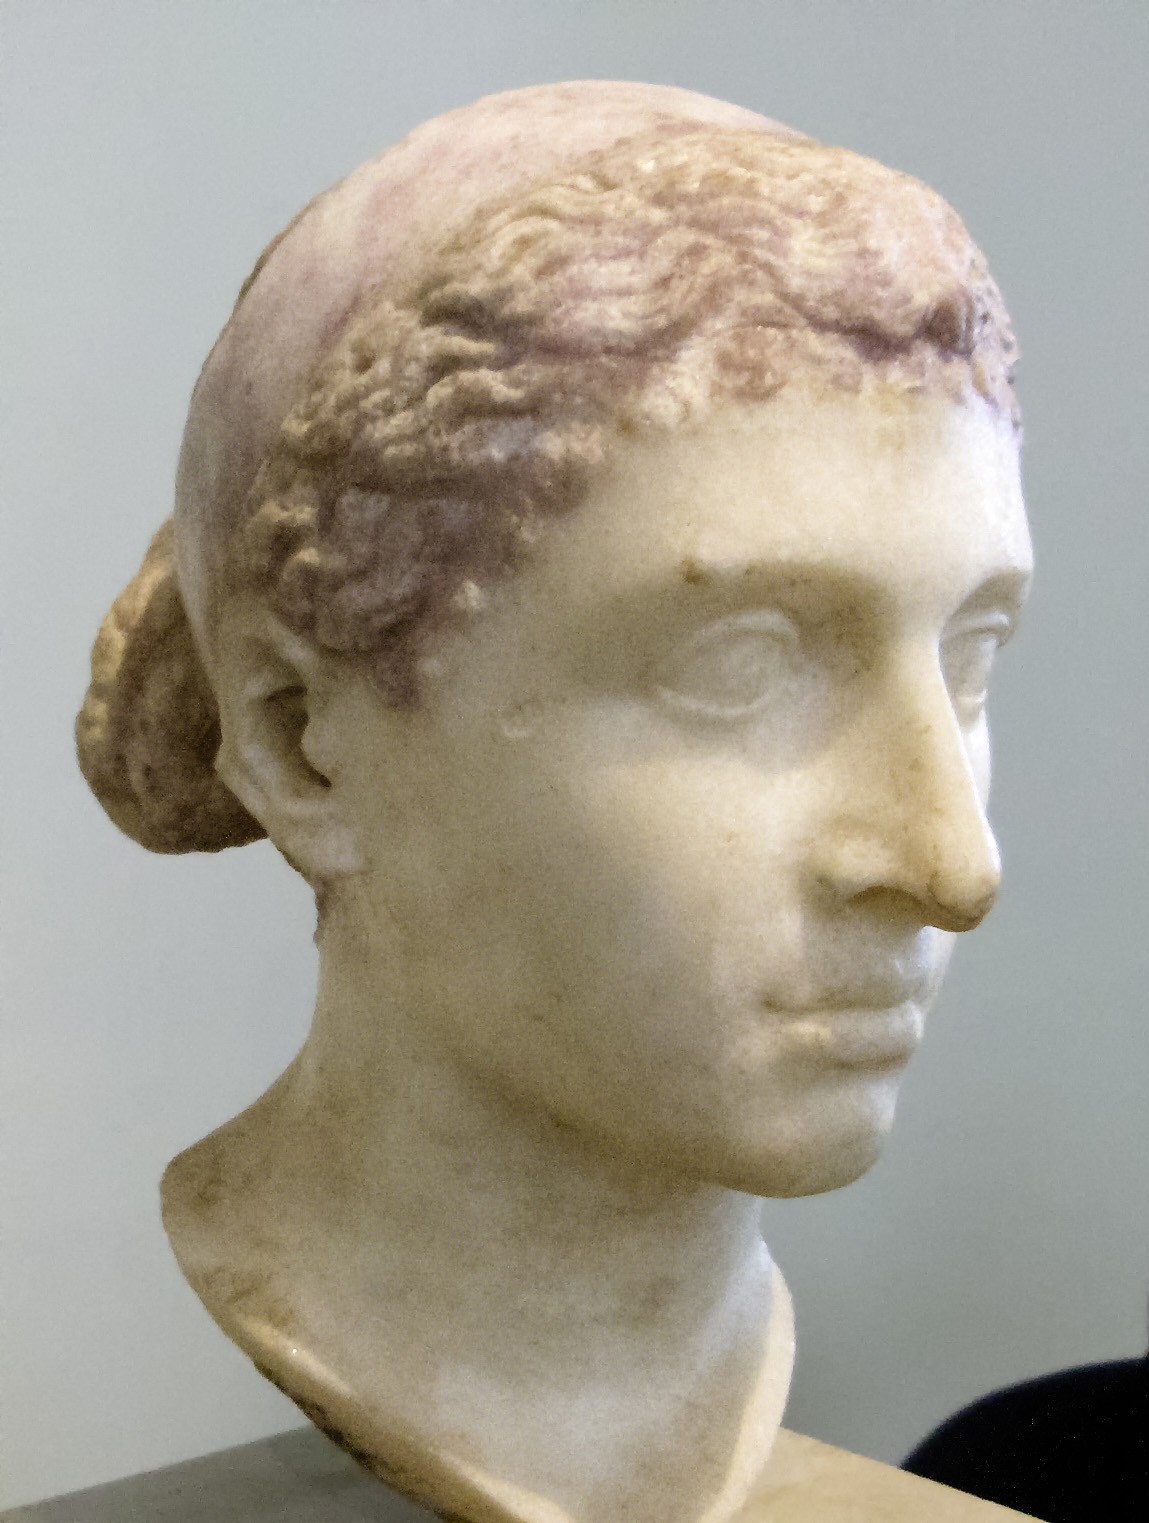
คลีโอพัตรา

คลีโอพัตราที่ 7 ฟิโลพาเธอร์ (; หรือรู้จักทั่วไปในนาม คลีโอพัตรา; มกราคม ปีที่ 69 ก่อนคริสต์ศักราช|ก่อนคริสตกาล – 10 สิงหาคม ปีที่ 30 ก่อนคริสตกาล) เป็นพระราชินีแห่งอียิปต์โบราณและเชื้อพระวงศ์พระองค์สุดท้ายของราชวงศ์ทอเลมีแห่งมาซิโดเนีย ดังนั้นจึงเป็นผู้ปกครองอียิปต์ที่มีเชื้อสายกรีกคนสุดท้าย พระราชบิดาของพระองค์คือทอเลมีที่ 12|ทอเลมีที่ 12 ออเลติส และคาดว่าพระราชมารดาเป็นพระเชษฐภคินีของโอเลเตส ทรงพระนามว่า คลีโอพัตราที่ 5|คลีโอพัตราที่ 5 ทรีฟาเอนา ชื่อ "คลีโอพัตรา" เป็นภาษากรีก แปลว่า "ความเจริญรุ่งเรืองของบิดา" พระนามเต็มของพระนางคือ "คลีโอพัตรา เธอา ฟิโลปาตอร์" ซึ่งหมายถึง "เทพีคลีโอพัตรา ผู้เป็นที่รักของบิดา" พระนางทรงพระปรีชาสามารถมาก ทรงแตกฉานถึง 14 ภาษา เช่น ฮิบรู, ละติน, มาเซดอนโบราณ, เอธิโอเปียน, ซีเรีย, เปอร์เซีย, และ อียิปต์ ซึ่งแม้แต่ในราชวงศ์ น้อยคนนักที่จะแตกฉานภาษานี้
ปัจจุบัน คลีโอพัตราที่ 7 ฟิโลพาเธอร์ นับว่าเป็นผู้ปกครองอียิปต์โบราณที่มีชื่อเสียงมากที่สุด นิยมเรียกพระนามสั้น ๆ ว่า คลีโอพัตรา ซึ่งทำให้ราชินีองค์ก่อน ๆ ที่ทรงพระนามคล้ายคลึงกัน ลบเลือนไปสิ้น ในความเป็นจริง พระนางไม่เคยปกครองอียิปต์เพียงลำพัง แต่ครองราชย์ร่วมกับพระราชบิดา, พระราชอนุชา, พระราชสวามีผู้เป็นพระอนุชาของพระองค์ หรือไม่ก็พระราชโอรส การครองราชย์ร่วมกันดังกล่าวมีผู้ร่วมบัลลังก์เป็นเพียงกษัตริย์ตามพระยศเท่านั้น อำนาจแท้จริงอยู่ในมือของคลีโอพัตราเองทั้งสิ้น
== พระราชประวัติ ==
=== วัยเยาว์ ===
คลีโอพัตราที่ 7 เป็นชาวกรีก เสด็จพระราชสมภพในดินแดนอเล็กซานเดรีย, อียิปต์โบราณ ได้เสด็จขึ้นครองราชย์ลำดับถัดจาก ทอเลมีที่ 12 แห่งอียิปต์ ขณะนั้นพระนางเบเนไซน์และแม่ทัพอาร์เชลล์ได้ร่วมกันก่อการกบฏขึ้น ทำให้ฟาโรห์ทอเลมีที่ 12 ออเลติส ต้องเสด็จพระราชดำเนินไปทรงขอกำลังเสริมจากสภาซีเนตแห่งกรุงโรม และจ่ายเงินตามข้อเรียกร้องของ ออกัส กาบิเนียส จำนวน 10,000 เทลแลนด์ เนื่องจากฟาโรห์ไม่ทรงมีเงินพอ จึงทรงขอยืมเงินจากคหบดีผู้ร่ำรวยนาม ราบีเรียส โพลตูมัส แล้วเสด็จนิวัติอียิปต์พร้อมกองกำลังเพื่อจัดการกับผู้ก่อการกบฏ และมีพระราชบัญชาให้ประหารพระนางเบเนไซน์กับแม่ทัพอาร์เชลล์ ทำให้ราบีเรียสได้เข้ามาเป็นเจ้าหน้าที่ฝ่ายพระคลังของอียิปต์
=== ขึ้นครองราชย์ ===
ราบีเรียสรีดไถชาวอียิปต์อย่างหนัก ทำให้ชาวเมืองลุกฮือต่อต้านด้วยความไม่พอใจ จนเขาต้องหนีกลับโรม เมื่อพระราชบิดาของพระนางคลีโอพัตราเสด็จสวรรคตในช่วงฤดูใบไม้ผลิของปีที่ 51 ก่อนคริสตกาล พระนางเสด็จเถลิงถวัลย์ขึ้นเป็นพระราชินีนาถแห่งอียิปต์ เมื่อพระเชษฐภคินีอีกสองพระองค์สิ้นพระชนม์ลง พระนางยังมีพระขนิษฐาอีกพระองค์ที่มีชื่อว่าอาร์ซิโน่ที่ 4 ในช่วงแรก พระนางทรงครองราชย์ร่วมกับพระราชบิดาเป็นระยะเวลาสั้น ๆ ต่อมาก็ได้ครองราชย์ร่วมกับพระราชอนุชาอีกสองพระองค์ ได้แก่ ปโตเลมีที่ 13 ผู้ต่อต้านการปกครองของโรมันและปโตเลมีที่ 14 แต่การสืบราชบัลลังก์ของราชวงศ์ทอเลมีนั้นนิยมการสืบเชื้อสายทางมารดา พระอนุชาทั้งสองพระองค์จึงต้องเข้าพิธีอภิเษกสมรสกับพระเชษฐภคินีคือคลีโอพัตรา เพื่อขึ้นครองราชย์ได้อย่างถูกต้องตามกฎมนเทียรบาล ภายหลังจากที่กษัตริย์ผู้เป็นพระอนุชาและสวามีของพระนางเสด็จสวรรคตลง คลีโอพัตราได้ทรงแต่งตั้งให้พระราชโอรสของพระนางเป็นกษัตริย์องค์ต่อไป มีพระนามว่าปโตเลมีที่ 15 ซีซาเรียน ขึ้นครองบัลลังก์ร่วมกัน ระหว่างปีที่ 44 - 30 ก่อนคริสตกาล
=== ความสัมพันธ์กับจูเลียส ซีซาร์ ===
ในปีที่ 48 ก่อนคริสตกาล คณะที่ปรึกษาของทอเลมีที่ 13 นำโดยขันทีโปรธินุส เข้ายึดอำนาจของคลีโอพัตรา พระนางหนีจากอียิปต์ โดยมีอาร์สิโนเอ พระขนิษฐาติดตามไปด้วย ต่อมาในปีเดียวกัน อำนาจของทอเลมีที่ 13 ถูกลิดรอนเมื่อเข้าไปยุ่งเกี่ยวกับโรม กรณีที่พระองค์เอาใจซีซ่าร์ด้วยการประหารนายพลปอมเปอุส มักนุส (ซึ่งมีภรรยาเป็นลูกสาวของ จูเลียส ซีซาร์ นางเสียชีวิตขณะคลอดบุตรชาย) ซึ่งหลบหนีซีซาร์มาที่เมืองอเล็กซานเดรีย ซีซาร์ไม่พอใจการกระทำดังกล่าว จึงยกทัพบุกยึดเมืองหลวงของอียิปต์ พร้อมกับตั้งตนเป็นผู้ตัดสินคดีชิงบัลลังก์ระหว่างทอเลมีที่ 13 และ คลีโอพัตรา หลังจากการสู้รบช่วงสั้น ๆ ทอเลมีที่ 13 สวรรคต ซีซาร์คืนอำนาจให้แก่พระนาง โดย ทอเลมีที่ 14 เป็นผู้ร่วมครองบัลลังก์
ซีซาร์ พำนักในอียิปต์ตลอดช่วงฤดูหนาว ระหว่างปีที่ 48 ก่อนคริสตกาล - 47 ก่อนคริสตกาล พระนางสร้างความได้เปรียบทางการเมืองให้แก่ตนด้วยการเป็นคนรักของเขา ทำให้อียิปต์ยังคงเป็นความเป็นเอกราชไว้ได้ แต่ยังคงมีกองกำลังทหารโรมันสามกองประจำการอยู่ พระนางมีพระประสูติการพระราชโอรส ทรงพระนามทอเลมี ซีซาร์ (หรือมีชื่อเล่นว่าซีซาเรียน ซึ่งแปลว่า"ซีซาร์น้อย") อย่างไรก็ดี เขาปฏิเสธซีซาเรียนเป็นผู้สืบทอดอำนาจของตน และได้แต่งตั้งให้พระราชภาคิไนย (หลาน) ทรงพระนาม ออกุสตุส ซีซาร์ อ็อกตาเวียน เป็นผู้สืบทอดอำนาจแทน
พระนางกับซีซาเรียนเสด็จพระราชดำเนินเยือนกรุงโรมในระหว่างปีที่ 46 ก่อนคริสตกาล และ 44 ก่อนคริสตกาล ในช่วงเหตุการณ์ลอบสังหารซีซ่าร์
ก่อนเสด็จพระราชดำเนินกลับถึงอียิปต์เพียงเล็กน้อย ทอเลมีที่ 14 เสด็จสวรรคตอย่างลึกลับ พระนางแต่งตั้งซีซาเรียนเป็นผู้ร่วมครองบัลลังก์ (สันนิษฐานกันว่าพระนางลอบวางยาพิษทอเลมีที่ 14 ผู้เป็นอนุชาของตนเอง)
=== ความสัมพันธ์กับมาร์ค แอนโทนี ===
ในปีที่ 42 ก่อนคริสตกาล มาร์ค แอนโทนี หนึ่งในคณะผู้สำเร็จราชการชุดที่สองของโรม (ผู้ซึ่งปกครองกรุงโรมในช่วงสุญญากาศทางอำนาจหลังอสัญกรรมของซีซาร์) กราบทูลเชิญคลีโอพัตราเสด็จมาพบเขาที่เมืองทาร์ซุส ในแคว้นซิลิเซีย เพื่อทรงตอบคำถามเกี่ยวกับความจงรักภักดีของพระนางต่ออาณาจักรโรมัน ต่อมาในช่วงฤดูหนาวระหว่างปีที่ 42 ก่อนคริสตกาล - ปีที่ 41 ก่อนคริสตกาล เขาใช้เวลาอยู่กับพระนางในอเล็กซานเดรีย จนมีพระราชโอรส - ธิดาฝาแฝด พระนามว่าอเล็กซานเดอร์ เฮลิออส และ คลีโอพัตรา เซเลเนที่ 2
สี่ปีต่อมาในปีที่ 37 ก่อนคริสตกาล เขาเดินทางเยือนอเล็กซานเดรียอีกครั้ง ระหว่างทางออกรบกับจักรวรรดิพาร์เธีย และได้สานสัมพันธ์กับพระนางทั้งยังถือเอาอเล็กซานเดรียเป็นบ้านนับแต่นั้นเป็นต้นมา เขาอภิเษกสมรสกับพระนางตามประเพณีอียิปต์ (ตามที่กล่าวไว้ในจดหมายของสุเอโตนิอุส) ทั้ง ๆ ที่แต่งงานแล้วกับอ็อกตาเวีย พี่สาวของ อ็อกตาเวียน (หนึ่งในคณะผู้สำเร็จราชการชุดที่สองของโรม) เขามีบุตรกับพระนางอีกหนึ่งคน ชื่อ ทอเลมี ฟิลาเดลฟุส ในพิธีมอบดินแดนอเล็กซานเดรียเป็นของขวัญชิ้นใหญ่แก่พระนางและโอรสธิดา ช่วงปลายปีที่ 34 ก่อนคริสตกาล (หลังจากที่เขามีชัยเหนืออาร์มีเนีย) พระนางกับซีซาเรียนได้ปกครองอียิปต์กับไซปรัสร่วมกัน อเล็กซานเดอร์ เฮลิออส ได้เป็นกษัตริย์ปกครองอาร์มีเนีย เมเดีย และ พาร์เธีย คลีโอพัตรา เซเรเน ได้เป็นราชินีปกครองซีเรไนกา และ ลิเบีย ส่วนทอเลมี ฟิลาเดลฟุสได้เป็นกษัตริย์ปกครองโฟนิเซีย, ซีเรีย และ ซิลิเซีย นอกจากนี้พระนางยังดำรงตำแหน่งราชินีแห่งราชาทั้งปวงอีกด้วย
มีเหตุการณ์อันโด่งดังมากมายเกี่ยวกับคลีโอพัตรา ที่รู้จักกันแพร่หลายที่สุดซึ่งไม่อาจตรวจสอบความจริงได้ คือเรื่องพระกระยาหารค่ำมูลค่าแพงลิบ โดยพระนางหยอกเย้าพนันกับแอนโทนีว่าสามารถใช้เงินสิบล้านเซสเตอร์ซีอุสกับพระกระยาหารมื้อเดียวได้ เขารับพนัน คืนต่อมาหลังพระกระยาหารค่ำธรรมดา พระนางรับสั่งให้นำน้ำส้มสายชูอย่างแรงหนึ่งถ้วยเข้ามาถวาย แล้วทรงถอดต่างหูไข่มุกอันประมาณค่ามิได้ หย่อนลงไปในถ้วยปล่อยให้ไข่มุกละลายแล้วดื่มส่วนผสมนั้น
พฤติกรรมของมาร์ค แอนโทนี นับว่ากระด้างกระเดื่องมากในสายตาของพวกโรมัน อ็อกตาเวียนจึงโน้มน้าวให้วุฒิสภาเปิดสงครามกับอียิปต์ ในปีที่ 31 ก่อนคริสตกาล กองกำลังของ แอนโทนี เผชิญหน้ากับทัพเรือทหารโรมันนอกชายฝั่งแอคติอุม คลีโอพัตราร่วมออกรบด้วยทัพเรือของพระนางเองและเห็นกองเรือของเขาที่มีแต่เรือขนาดเล็กขาดแคลนยุทโธปกรณ์ ต้องพ่ายแพ้กับกองเรือโรมันที่มีเรือขนาดใหญ่กว่า พระนางนำเรือหลบหนี ทำให้แอนโทนี ทิ้งสนามรบกลางทะเลและรีบตามพระนางไป
=== สิ้นพระชนม์ ===
ไฟล์:The Death of Cleopatra arthur.jpg|thumb|250px|"อัตวินิบาตกรรมของคลีโอพัตรา" โดย เรจินัลด์ อาร์เธอร์
หลังการรบที่อ่าวแอคติอุม อ็อกตาเวียนยกพลขึ้นบกบุกอียิปต์ ขณะใกล้ถึงอเล็กซานเดรีย กองกำลังของแอนโทนีหนีทัพไปร่วมด้วย คลีโอพัตรา และ มาร์ค แอนโทนี ตัดสินใจฆ่าตัวตาย โดยพระนางใช้งูพิษปลิดชีพพระองค์เองเมื่อวันที่ 12 สิงหาคม ในปีที่ 30 ก่อนคริสตกาล ซีซาเรียน โอรสของพระนางที่เกิดกับจูเลียส ซีซาร์ ถูก อ็อกตาเวียนปลงพระชนม์ ส่วนโอรสธิดาอีกสามพระองค์ที่เกิดกับแอนโทนี รอดชีวิตและต้องเดินทางไปโรม โดยการร้องขอและช่วยเหลือของ อ็อกตาเวีย อดีตภรรยาของเขา
มักกล่าวกันว่าคลีโอพัตราใช้งูพิษชนิดหนึ่งที่เรียกว่า "แอสพฺ (asp) " ซึ่งเป็นศัพท์เทคนิค โดยทั่วไปหมายถึงงูพิษหลากหลายประเภทในแอฟริกา และยุโรป แต่ในที่นี้ หมายถึงงูเห่าอียิปต์ ซึ่งใช้ประหารนักโทษในบางครั้ง มีเรื่องเล่าว่าพระนางทดสอบวิธีการฆ่าตัวตายด้วยวิธีต่าง ๆ นานากับข้าราชบริพารและนักโทษหลายคน ก่อนตัดสินใจเลือกวิธีการที่เห็นว่ามีประสิทธิภาพที่สุด
ด้วยความมีเชื้อสายกรีก - มาเซโดเนีย ทั้งด้านภาษาและวัฒนธรรม พระนางเป็นสมาชิกคนแรกของราชวงศ์ทอเลมี (ซึ่งปกครองอิยิปต์ยาวนานกว่า 300 ปี) ที่มีชื่อเสียงในอัจฉริยะภาพเป็นเลิศอย่างแตกฉานทางภาษาอียิปต์ และภาษาต่างประเทศอีก 14 ภาษา
== ข้อถกเถียงเกี่ยวกับชาติพันธุ์ของคลีโอพัตรา ==
ยังเป็นข้อถกเถียงระหว่างนักไอยคุปต์ศาสตร์ กับนักประวัติศาสตร์ที่นิยมแอฟริกา เกี่ยวกับเชื้อสายแท้จริงของคลีโอพัตรา นักไอยคุปต์ศาสตร์กล่าวว่าพระนางสืบเชื้อสายจากราชวงศ์ทอเลมีของกรีก โดยมีบรรพบุรุษเป็นหนึ่งในทหารระดับนายพลของพระเจ้าอเล็กซานเดอร์มหาราช และยังกล่าวว่าผังตระกูลของราชวงศ์ทอเลมีระบุว่า การสมรสข้ามเผ่าพันธุ์มีอยู่มากและคลีโอพัตราเป็นราชนิกูลพระองค์แรกที่เรียนภาษาอียิปต์ มีผิวขาว รูปปั้นโบราณรวมทั้งรูปบนเหรียญตรายังบ่งชี้ว่าพระนางมีเชื้อสายคอเคเซียน
นักประวัติศาสตร์สายนิยมแอฟริกาอ้างว่า ไอยคุปต์ปกครองโดยอารยธรรมของชาวชนผิวดำ และชาวอียิปต์โบราณส่วนใหญ่เป็นชนผิวดำ แม้ว่านักประวัติศาสตร์กลุ่มหลังนี้ ยอมรับว่าราชวงศ์ทอเลมีเป็นชนผิวขาว แต่ก็เชื่อว่าจะราชวงศ์กับชาวอียิปต์น่าจะมีการสมสู่กัน ดังนั้นเมื่อไม่ปรากฏว่าใครคือมารดาของพระนาง (มิได้ระบุไว้ในผังตระกูลของราชวงศ์ทอเลมี) หลายคนจึงเชื่อว่าพระนางน่าจะเป็นพระสนมผิวดำคนหนึ่ง
นักไอยคุปต์ศาสตร์อ้างว่า การกล่าวว่าคลีโอพัตราเป็นชนผิวดำ เป็นแนวคิดแต่งเติมของนักโบราณคดีที่นิยมแอฟริกา โดยมีวัตถุประสงค์เพื่อสร้างความภาคภูมิใจให้กับเยาวชนเชื้อสายแอฟริกัน ขณะที่นักโบราณคดีที่นิยมแอฟริกาอ้างว่า ความเชื่อว่าคลีโอพัตราเป็นชนผิวขาวนั้น เป็นเพียงอีกหนึ่งตัวอย่างที่แสดงให้เห็นว่าชนผิวขาวขโมยวัฒนธรรมของชนผิวดำ
== คลีโอพัตราในศิลปวัฒนธรรม ==
=== บทประพันธ์ ===
บางส่วนของงานเขียนเรื่องราวของคลีโอพัตรา
* "Cléopâtre" โดย Jules - Émile - Frédéric Massenet
* "Incipit Legenda Cleopatrie Martiris" โดย Egipti Regine (จาก "The Legend of Good Women" ของ Geoffrey Chaucer)
* "Antony and Cleopatra" โดย วิลเลียม เชคสเปียร์
* "All for Love" โดย John Dryden
* "Cléopatre" โดย Victorien Sardou
* "Caesar and Cleopatra" โดย George Bernard Shaw
* "The Memoirs of Cleopatra" โดย Margaret George
* "The Life and Times of Cleopatra" โดย C.M.Franzero (ทเวนตี้ เซ็นจูรี่ ฟ็อกซ์ ซื้อลิขสิทธิ์นำมาสร้างเป็นภาพยนตร์ปี 1963)
=== ภาพยนตร์/ละครเวที ===
ไฟล์:1963_Cleopatra_trailer_screenshot_(35).jpg|right|thumb|คลีโอพัตราของฟ็อกซ์ ที่โด่งดังและทำเงินมากที่สุดในปี ค.ศ. 1963 รับบทโดยเอลิซาเบท เทย์เลอร์
ภาพยนตร์เรื่องแรกที่มีเนื้อหาเกี่ยวกับคลีโอพัตรา ได้แก่เรื่อง "Antony and Cleopatra" (ปี ค.ศ. 1908) นำแสดงโดย Florence Lawrence ในบทของคลีโอพัตรา ส่วนภาพยนตร์เรื่องแรกที่มีคลีโอพัตราเป็นเนื้อหาหลักได้แก่เรื่อง "Cleopatra, Queen of Egypt" นำแสดงโดย เฮเลน การ์ดเนอร์ (ค.ศ. 1912)
บางส่วนของภาพยนตร์ และละคร ที่ได้รับแรงบันดาลใจจากราชินีแห่งลุ่มแม่น้ำไนล์:
* ค.ศ. 1917: "Cleopatra": Theda Bara (คลีโอพัตรา), Fritz Leiber (ซีซาร์), Thurston Hall (แอนโทนี) กำกับการแสดงโดย J. Gordon Edwards สร้างจากบทละครเรื่อง "Cléopatre" ของ Émile Moreau, Cléopatre ของ Sardou และ "Antony and Cleopatra" ของ วิลเลียม เชคสเปียร์
* ค.ศ. 1934 : "Cleopatra": Claudette Colbert (คลีโอพัตรา), Warren William (ซีซาร์), Henry Wilcoxon (แอนโทนี) กำกับการแสดงโดย Cecil B. DeMille ได้รับรางวัลออสการ์ สาขาถ่ายภาพยอดเยี่ยม
* ค.ศ. 1946 : "Caesar and Cleopatra": วิเวียน ลีห์ (คลีโอพัตรา), Claude Rains (ซีซาร์), Stewart Granger, Flora Robson — ดัดแปลงจากบทละครของ George Bernard Shaw ได้รับการเสนอชื่อเข้าชิงรางวัลออสการ์สาขากำกับศิลป์-ตกแต่งภายใน วิเวียน ลีห์ ยังได้แสดงเป็นคลีโอพัตราร่วมกับ Laurence Olivierสามีของเธอในสมัยนั้น ผู้รับบทซีซาร์ ในภาคละครเวทีของเรื่องนี้ที่เปิดแสดงในกรุงลอนดอน
* ค.ศ. 1953 : "Serpent of the Nile": Rhonda Fleming (คลีโอพัตรา), Raymond Burr (มาร์ค แอนโทนี), Michael Fox (ออกตาเวียน)
* ค.ศ. 1963 : "Cleopatra": เอลิซาเบท เทย์เลอร์ (คลีโอพัตรา), Rex Harrison (ซีซาร์), Richard Burton (แอนโทนี) ได้รับ 4 รางวัลออสการ์ด้านศิลปกรรม, ถ่ายภาพ, เครื่องแต่งกายและเทคนิคพิเศษ
* ค.ศ. 1964 : "Carry On Cleo":ภาพยนตร์ตลกขบขัน ล้อเลียนภาพยนตร์ที่สร้างในปี ค.ศ. 1963 Amanda Barrie รับบทคลีโอพัตรา, Sid James เป็น มาร์ค แอนโทนี และ Kenneth Williams เป็นซีซาร์
* ค.ศ. 1972/1973 : "Antony & Cleopatra": ดัดแปลงจากงานประพันธ์ของวิลเลียม เช็กสเปียร์ (William Shakespeare) สร้างโดย แร็งค์ออร์แกไนเซชั่น (Rank Organization) ฮีลเดการ์ด นีล (Hildegard Neil) เป็นคลีโอพัตรา, ชาร์ลตัน เฮสตัน (Charlton Heston) เป็น มาร์ค แอนโทนี และทำหน้าที่ผู้กำกับการแสดงครั้งแรก แต่ไม่ประสบความสำเร็จเนื่องจากบทที่เฉื่อยชาและทุนสร้างจำกัดเกินไปสำหรับหนังแนวมหากาพย์ (Epic) Antony & Cleopatra (1972 Film), WikipediaMartin, Leonard, Movie and Video Guide 1995, P.49
* ค.ศ. 1974 : "Antony & Cleopatra": โดย London's Royal Shakespeare Company นำแสดงโดย Janet Suzman (คลีโอพัตรา), Richard Johnson (แอนโทนี) และ Patrick Stewart (เอโนบาร์บุส)
* ค.ศ. 1999 : "Cleopatra": Leonor Varela (คลีโอพัตรา), ทิโมธี ดาลตัน (ซีซาร์), Billy Zane (แอนโทนี) สร้างจากหนังสือ "Memoirs of Cleopatra" โดย Margaret George เป็นเรื่องที่มีเนื้อหาใกล้เคียงกับข้อเท็จจริงทางประวัติศาสตร์มากที่สุด แต่ฉากเล่นกับงูก่อนปลิดชีพดูมากเกินควรและไม่น่าเป็นไปได้รวมทั้งยังขัดแย้งกับอารมณ์เศร้าหดหู่ในช่วงท้าย
Teresa Pavlinek รับบทคลีโอพัตราในฉากการรบที่อ่าวแอคติอุม จากภาพยนตร์เรื่อง "History Bites"
=== ละครโทรทัศน์ ===
* ค.ศ. 1983 "The Cleopatras" ละครสั้นของสถานีโทรทัศน์บีบีซี บอกเล่าเรื่องราวของราชินีอียิปต์ทั้งเจ็ดพระองค์ที่มีพระนามว่าคลีโอพัตรา
=== ภาพวาด ===
* ภาพวาดคลีโอพัตราที่มีชื่อเสียงมากที่สุด อาจไม่เคยมีในประวัติศาสตร์เลย ตำนานกล่าวว่าเนื่องจากพระนางได้สวรรคตในอียิปต์หลายปีก่อนที่ออกุสตุสจะได้ประกาศชัยชนะของตนในกรุงโรม เขาจึงสั่งให้ศิลปินวาดภาพพระนางถูกล่ามโซ่ตรวนเดินไปตามท้องถนน เพื่อแสดงถึงชัยชนะอันยิ่งใหญ่ของเขาจากนั้นก็สั่งให้ประหารชีวิตพระนางด้วยพิษงู เรื่องราวนี้อ้างอิงจากเว็บไซต์ Plut. Ant. 86 และ App. Civ. II.102 ซึ่งแหล่งข้อมูลหนังนี้ได้กล่าวถึงรูปปั้นแทนที่จะเป็นภาพวาด นอกจากนั้น Cass. Dio LI.21.3 ยังกล่าวด้วยว่าภาพตัวแทนของพระนางที่เป็นสีทองนั้นไม่ใช่ภาพวาดแน่นอน กล่าวกันว่าภาพวาดนี้ ค้นพบในเมืองซอเรนโต สมัยคริสต์ศตวรรษที่ 19 เป็นภาพในคอลเล็คชันส่วนตัวและเป็นส่วนหนึ่งในคอลเล็คชันที่เมืองคอร์โทนา แต่ไม่พบร่องรอยของภาพนี้แต่ประการใด สาเหตุของการหายไปอย่างลึกลับของภาพวาดดังกล่าว น่าจะเป็นเพราะภาพปลอมนั่นเอง
ความตายของคลีโอพัตราสร้างแรงบันดาลใจแก่ศิลปินหลายยุคหลายสมัย ตั้งแต่ยุคฟื้นฟูศิลปะวิทยาการจนถึงปัจจุบัน แต่ไม่มีคุณค่าทางประวัติศาสตร์ เป็นเพียงผลงานจากหัวข้อในการเรียนของโรงเรียนช่างวาดฝรั่งเศส ดังรายชื่อต่อไปนี้ (เรียงตามลำดับเหตุการณ์)
* "อัตวินบาตกรรมของคลีโอพัตรา" (ค.ศ. 1621) ภาพสีน้ำมัน ขนาด 46 x 36 - 3/4 นิ้ว (116.8 x 93.3 ซ.ม.) วาดโดย จีโอวานนี ฟรานเซสโก บาร์บีเอรี ฉายา แกร์ซีโน ปัจจุบันแสดงในคอลเล็คชันที่พิพิธภัณฑ์นอร์ตัน ไซมอน ในเมืองพาซาดีนา รัฐแคลิฟอร์เนีย ในภาพดังกล่าวคลีโอพัตราจับงูพิษไว้ในมือข้างหนึ่ง เตรียมจะปลิดชีพตนเอง
* "งานเลี้ยงโต๊ะยาวของคลีโอพัตรา" (ค.ศ. 1743 - 5) ภาพสีน้ำมัน ขนาด 248.2 x 357.8 ซ.ม. วาดโดย จีแอมบัตติสตา ทีเอโปโล (ค.ศ. 1696 - ค.ศ. 1770|1770) จัดแสดงที่พิพิธภัณฑ์สถานแห่งรัฐวิคตอเรีย ประเทศออสเตรเลีย ในภาพแสดงงานเลี้ยงที่คลีโอพัตราเอาต่างหูมุกมาละลายในแก้วน้ำส้มสายชู
* "คลีโอพัตรากับชาวนา" (ค.ศ. 1838) ภาพสีน้ำมัน วาดโดย เออแฌน เดอลาครัว แสดงที่พิพิธภัณฑ์ศิลปะอาคแลนด์ มหาวิทยาลัยนอร์ทคาโลไลนา ในภาพมีชายผู้หนึ่งนำงูพิษมาถวายคลีโอพัตราเพื่อให้พระนางปลิดชีพตนเอง
* "คล๊โอพัตรากับซีซาร์" (ค.ศ. 1866) ภาพสีน้ำมัน วาดโดย ชอง - เลอง เกโรม (ค.ศ. 1824 - ค.ศ. 1904|1904) ภาพต้นฉบับหายสาบสูญไป เหลือเพียงสำเนา เป็นภาพคลีโอพัตรายืนอยู่ต่อหน้าแท่นประทับของซีซาร์ ในแบบศิลปะตะวันออก
* "ความตายของคลีโอพัตรา" (ค.ศ. 1874) ภาพสีน้ำมัน วาดโดย ชอง อองเดร รีซอง จัดแสดงที่พิพิธภัณฑ์โอกุสแต็ง ในเมืองตูลูซ ประเทศฝรั่งเศส
== อ้างอิง ==
== แหล่งข้อมูลอื่น ==
* Cleopatra on the Web ภาพเกี่ยวกับคลีโอพัตรา ทั้งโบราณและสมัยใหม่
* Cleopatra VII Philopator ancient sources
* Cleopatra VII (VI) at LacusCurtius — (Chapter XIII of E. R. Bevan's "House of Ptolemy", ค.ศ. 1923)
หมวดหมู่:ราชวงศ์ทอเลมี
หมวดหมู่:ผู้ฆ่าตัวตาย
หมวดหมู่:สมเด็จพระราชินีนาถ|คลีโอพัตราที่ 7
หมวดหมู่:เสียชีวิตจากการถูกงูกัด
หมวดหมู่:ฟาโรห์หญิง
หมวดหมู่:บุคคลที่เสียชีวิตในปี พ.ศ. 514